Bandar Seri Begawan

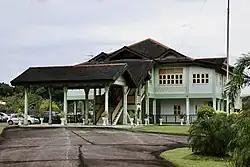
Istana Darussalam

The town became a focal point for important institutional and religious transformation following the war. To further Islamic matters, a board of 19 notable individuals and not all of them were religious experts, was formed in 1948. To increase the sultan's legitimacy in the face of British scrutiny, this reform sought to standardise religious courts, codify Islamic law, and enhance the management of Islamic services under his direct control. Despite having little contact with Brunei's western regions, new groups like the Organisation of Islamic Cooperation contributed to the region's religious life in the 1950s, which witnessed a considerable increase in religious activity in the town. Despite the oil industry's fast growth in urban areas like Seria and Kuala Belait, no clear regional religious identity was able to emerge because of the close institutional ties between Brunei Town's religious establishment and the surrounding districts.